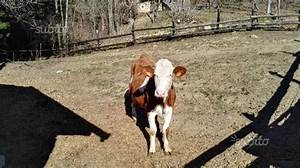
Label: cow